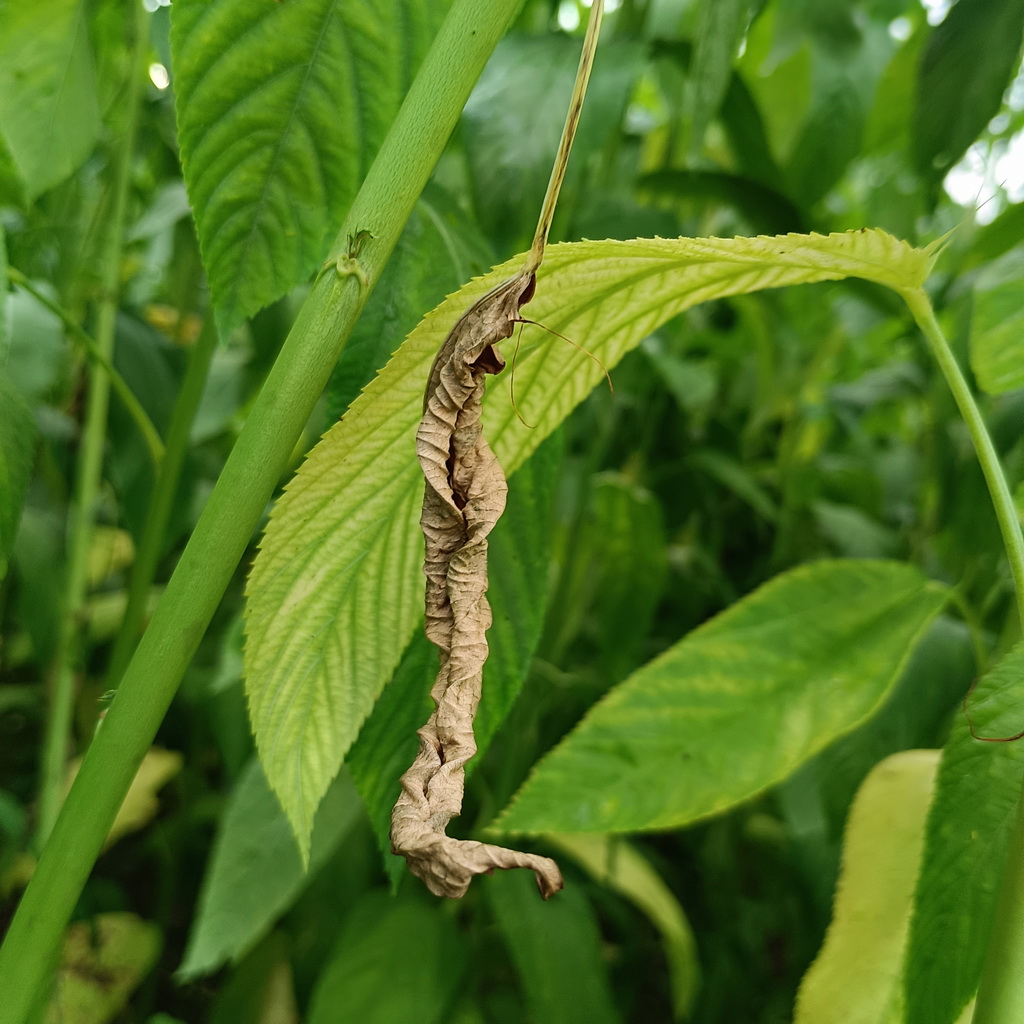
Label: Dieback